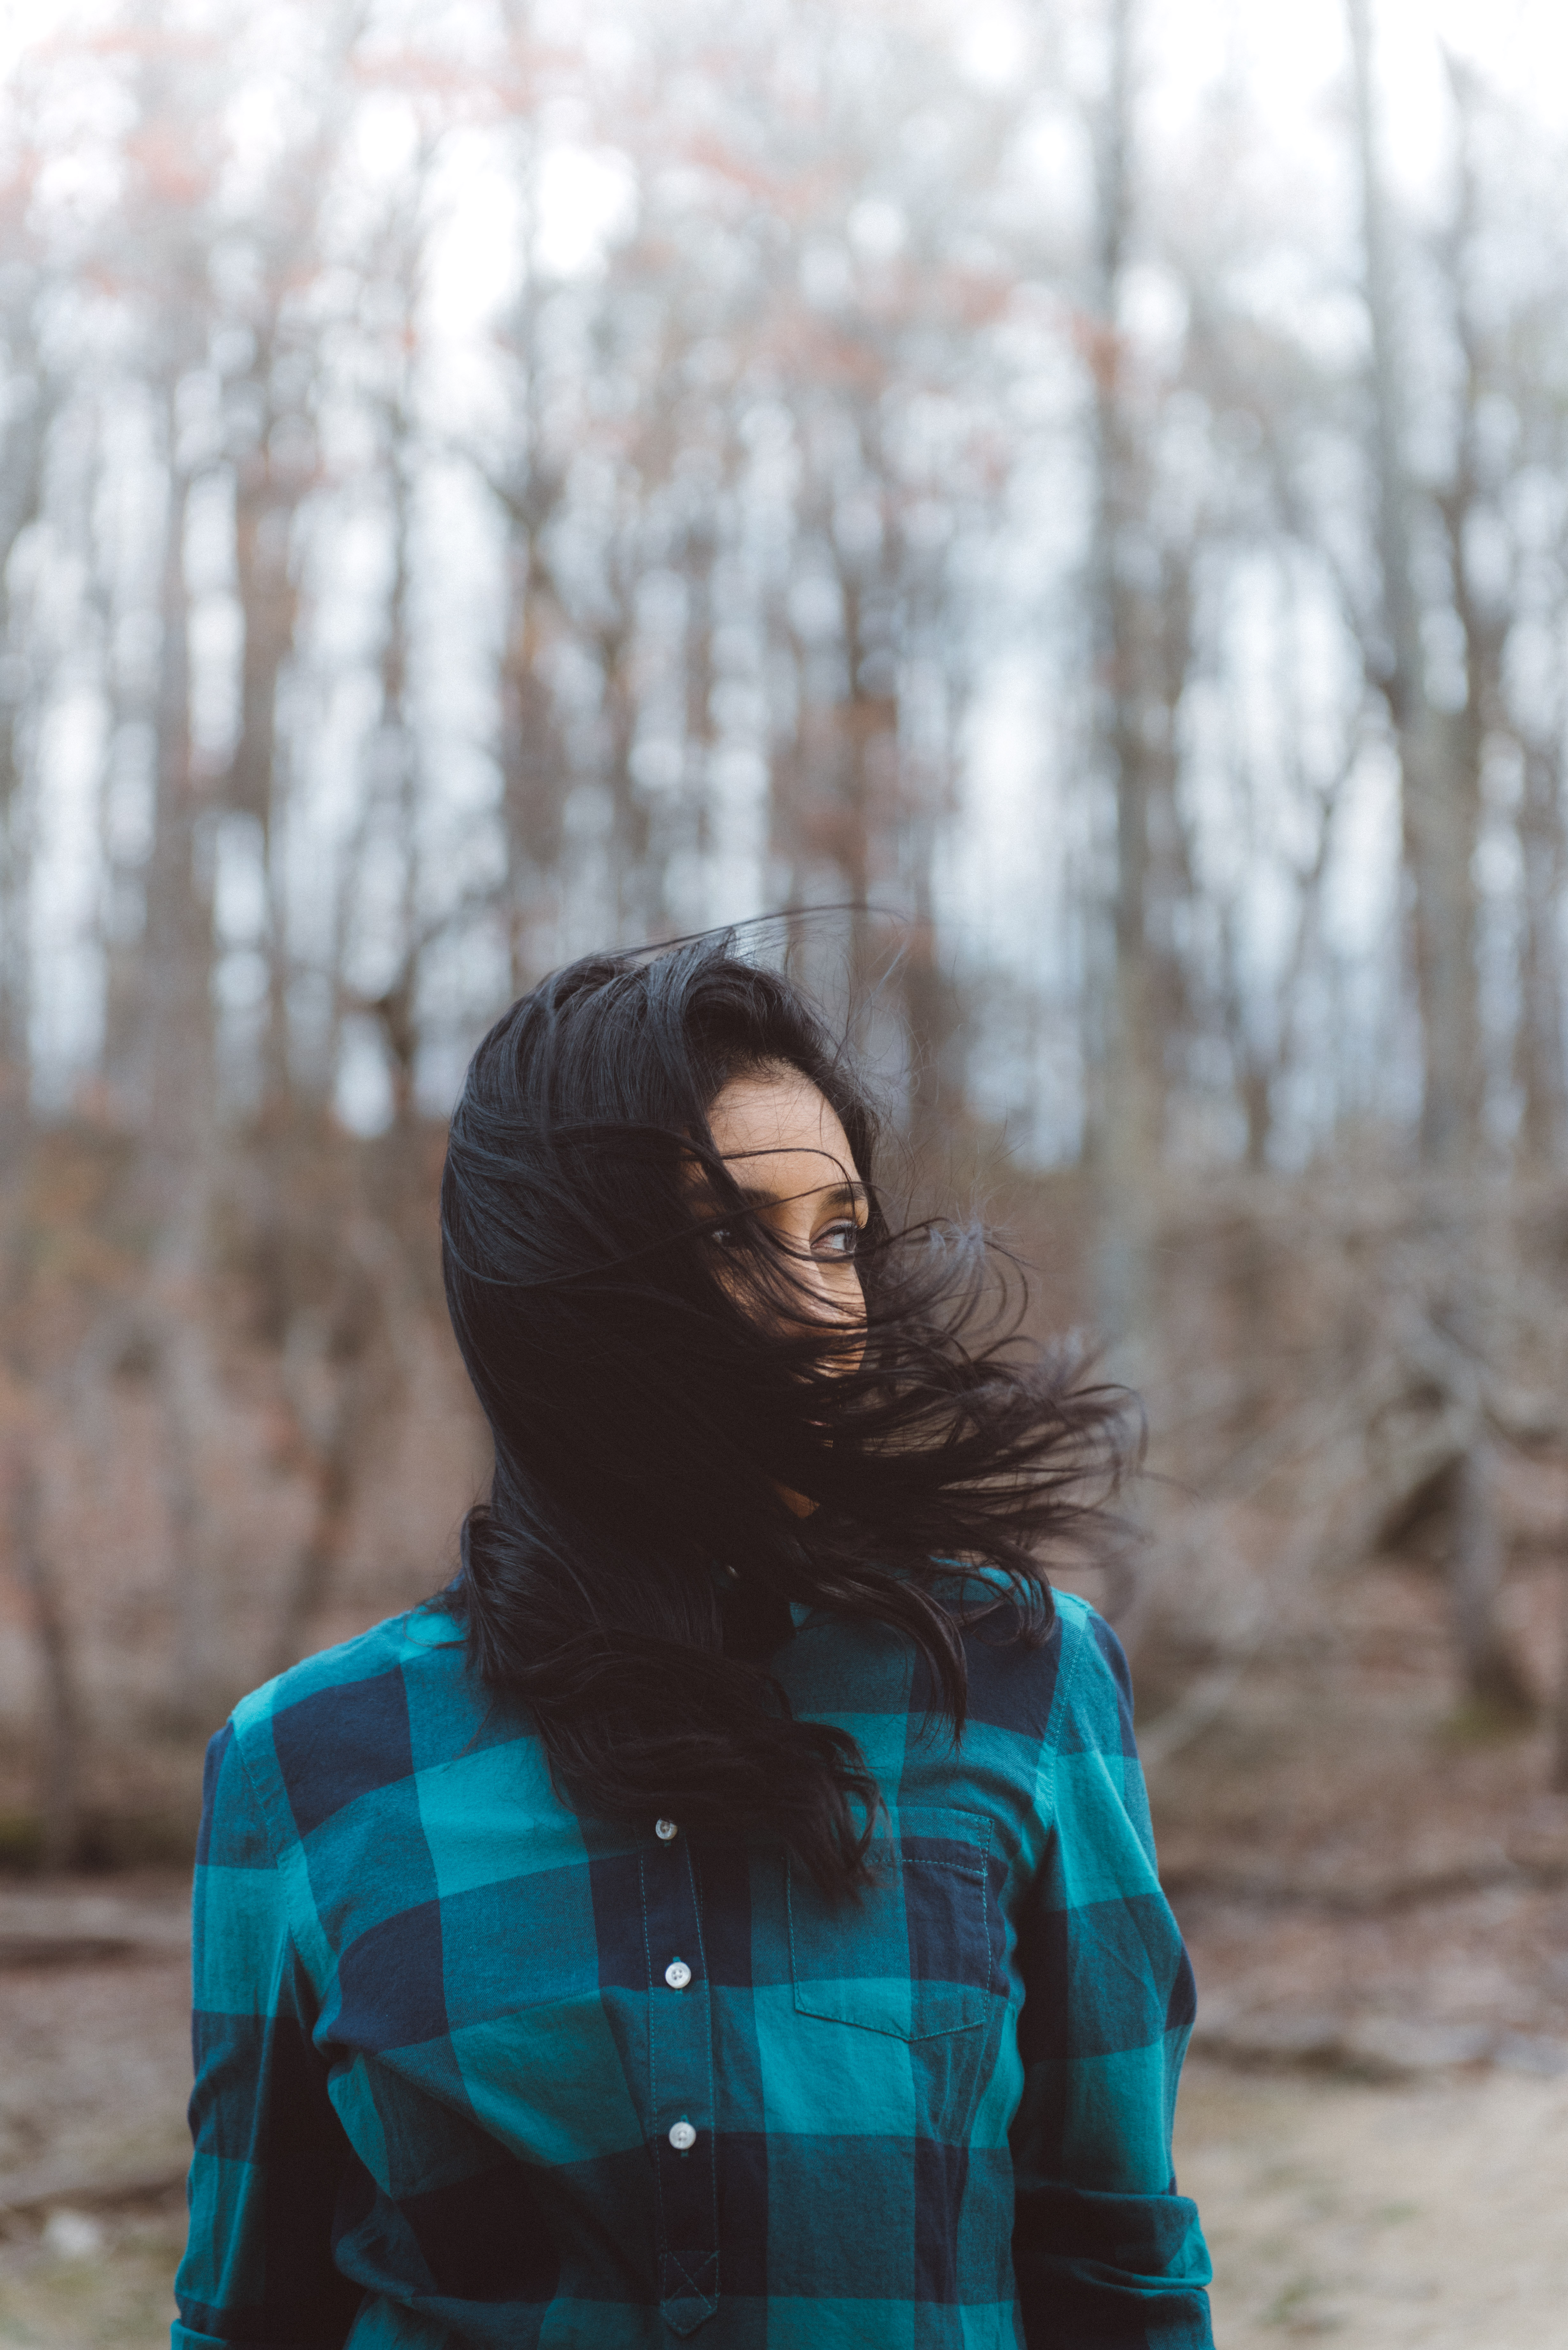
tree, person, winter, girl, woman, hair, photography, sunlight, female, portrait, spring, blue, lady, season, photograph, beauty, photo shoot, portrait photography